Mother (Meghan Trainor song)

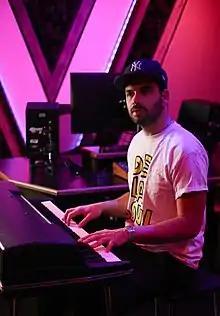
A man playing keyboards

After her song "Title" attained viral popularity on video-sharing service TikTok in 2021, Meghan Trainor announced her intention to pivot to its doo-wop sound on her fifth major-label studio album. The platform was highly influential on her creative process, and she began writing material that would resonate with audiences on it. Trainor gained popularity on TikTok while regularly sharing clips and other content with influencer Chris Olsen. "Takin' It Back" (2022) included the single "Made You Look", which went viral on TikTok. It became Trainor's first song since 2016 to enter the top 40 on the US "Billboard" Hot 100 and reached the top 10 in several other countries.